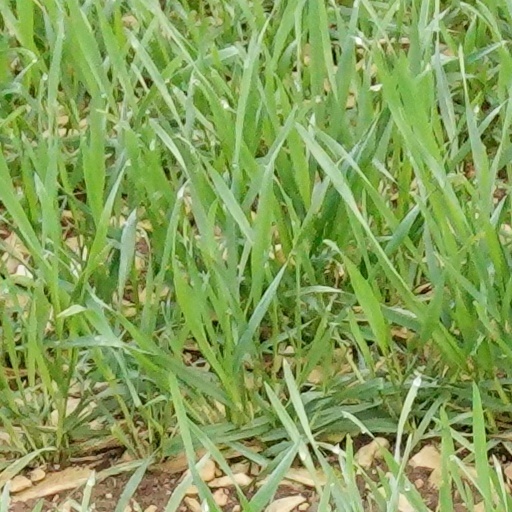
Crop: wheat